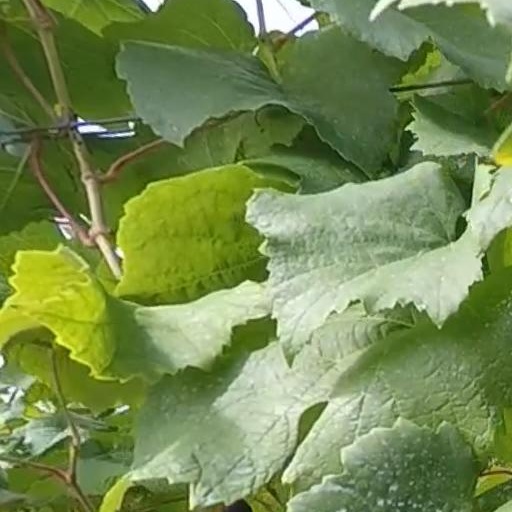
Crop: grape